Mămăligă

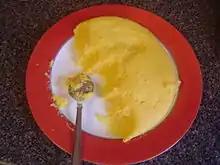

Mămăligă is a polenta-like dish made out of yellow maize flour, traditional in Romania, Moldova, south-western Ukraine and among Poles in Ukraine ("mamałyga"), Hungary ("puliszka"), Bulgaria ("kačamak"), the Black Sea regions of Georgia and Turkey, and Thessaly and Phthiotis in Greece. It is also eaten in Italy, Switzerland, Southern France, Slovenia, Croatia, Brazil, often with the name "polenta".